Describe the emotion expressed in this image:  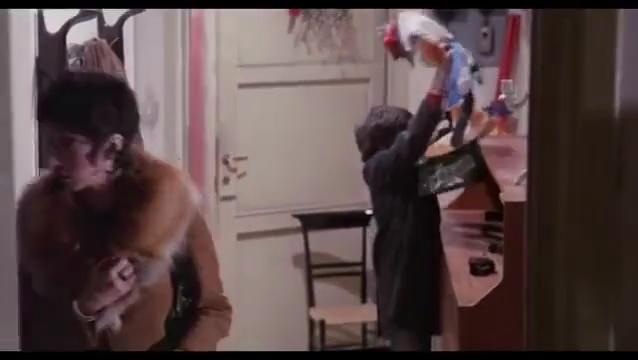
This person displays Fear, valence and arousal with high intensity.